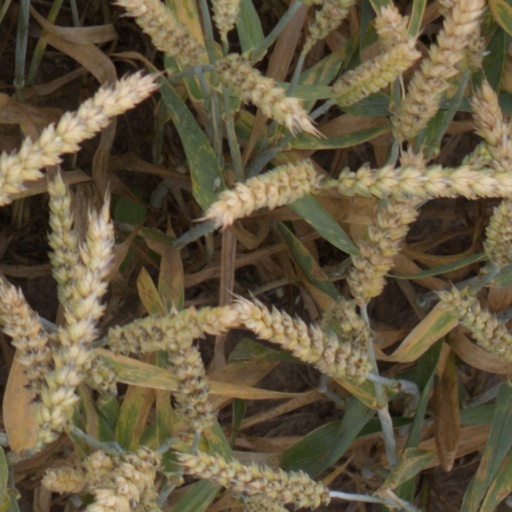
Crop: wheat